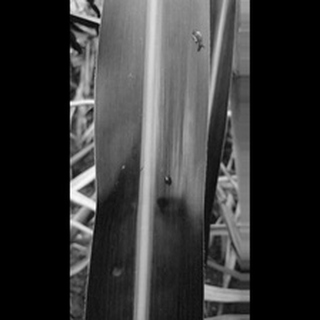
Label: healthy_sugarcane